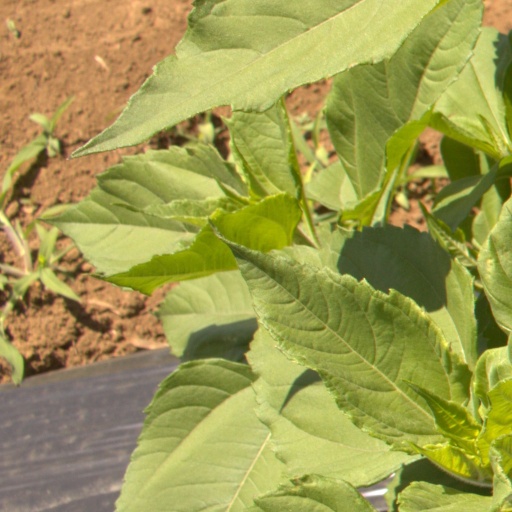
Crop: Jerusalem artichoke